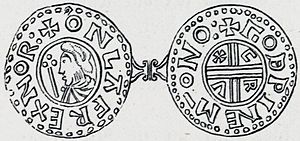
Olav Tryggvason / Galleri
Olav Trygvasson var Norges konge fra 995 til 1000. Han var søn af Tryggve Olavsson, konge af Viken, og ifølge senere sagaer oldebarn af Harald Hårfager, den første konge af Norge.